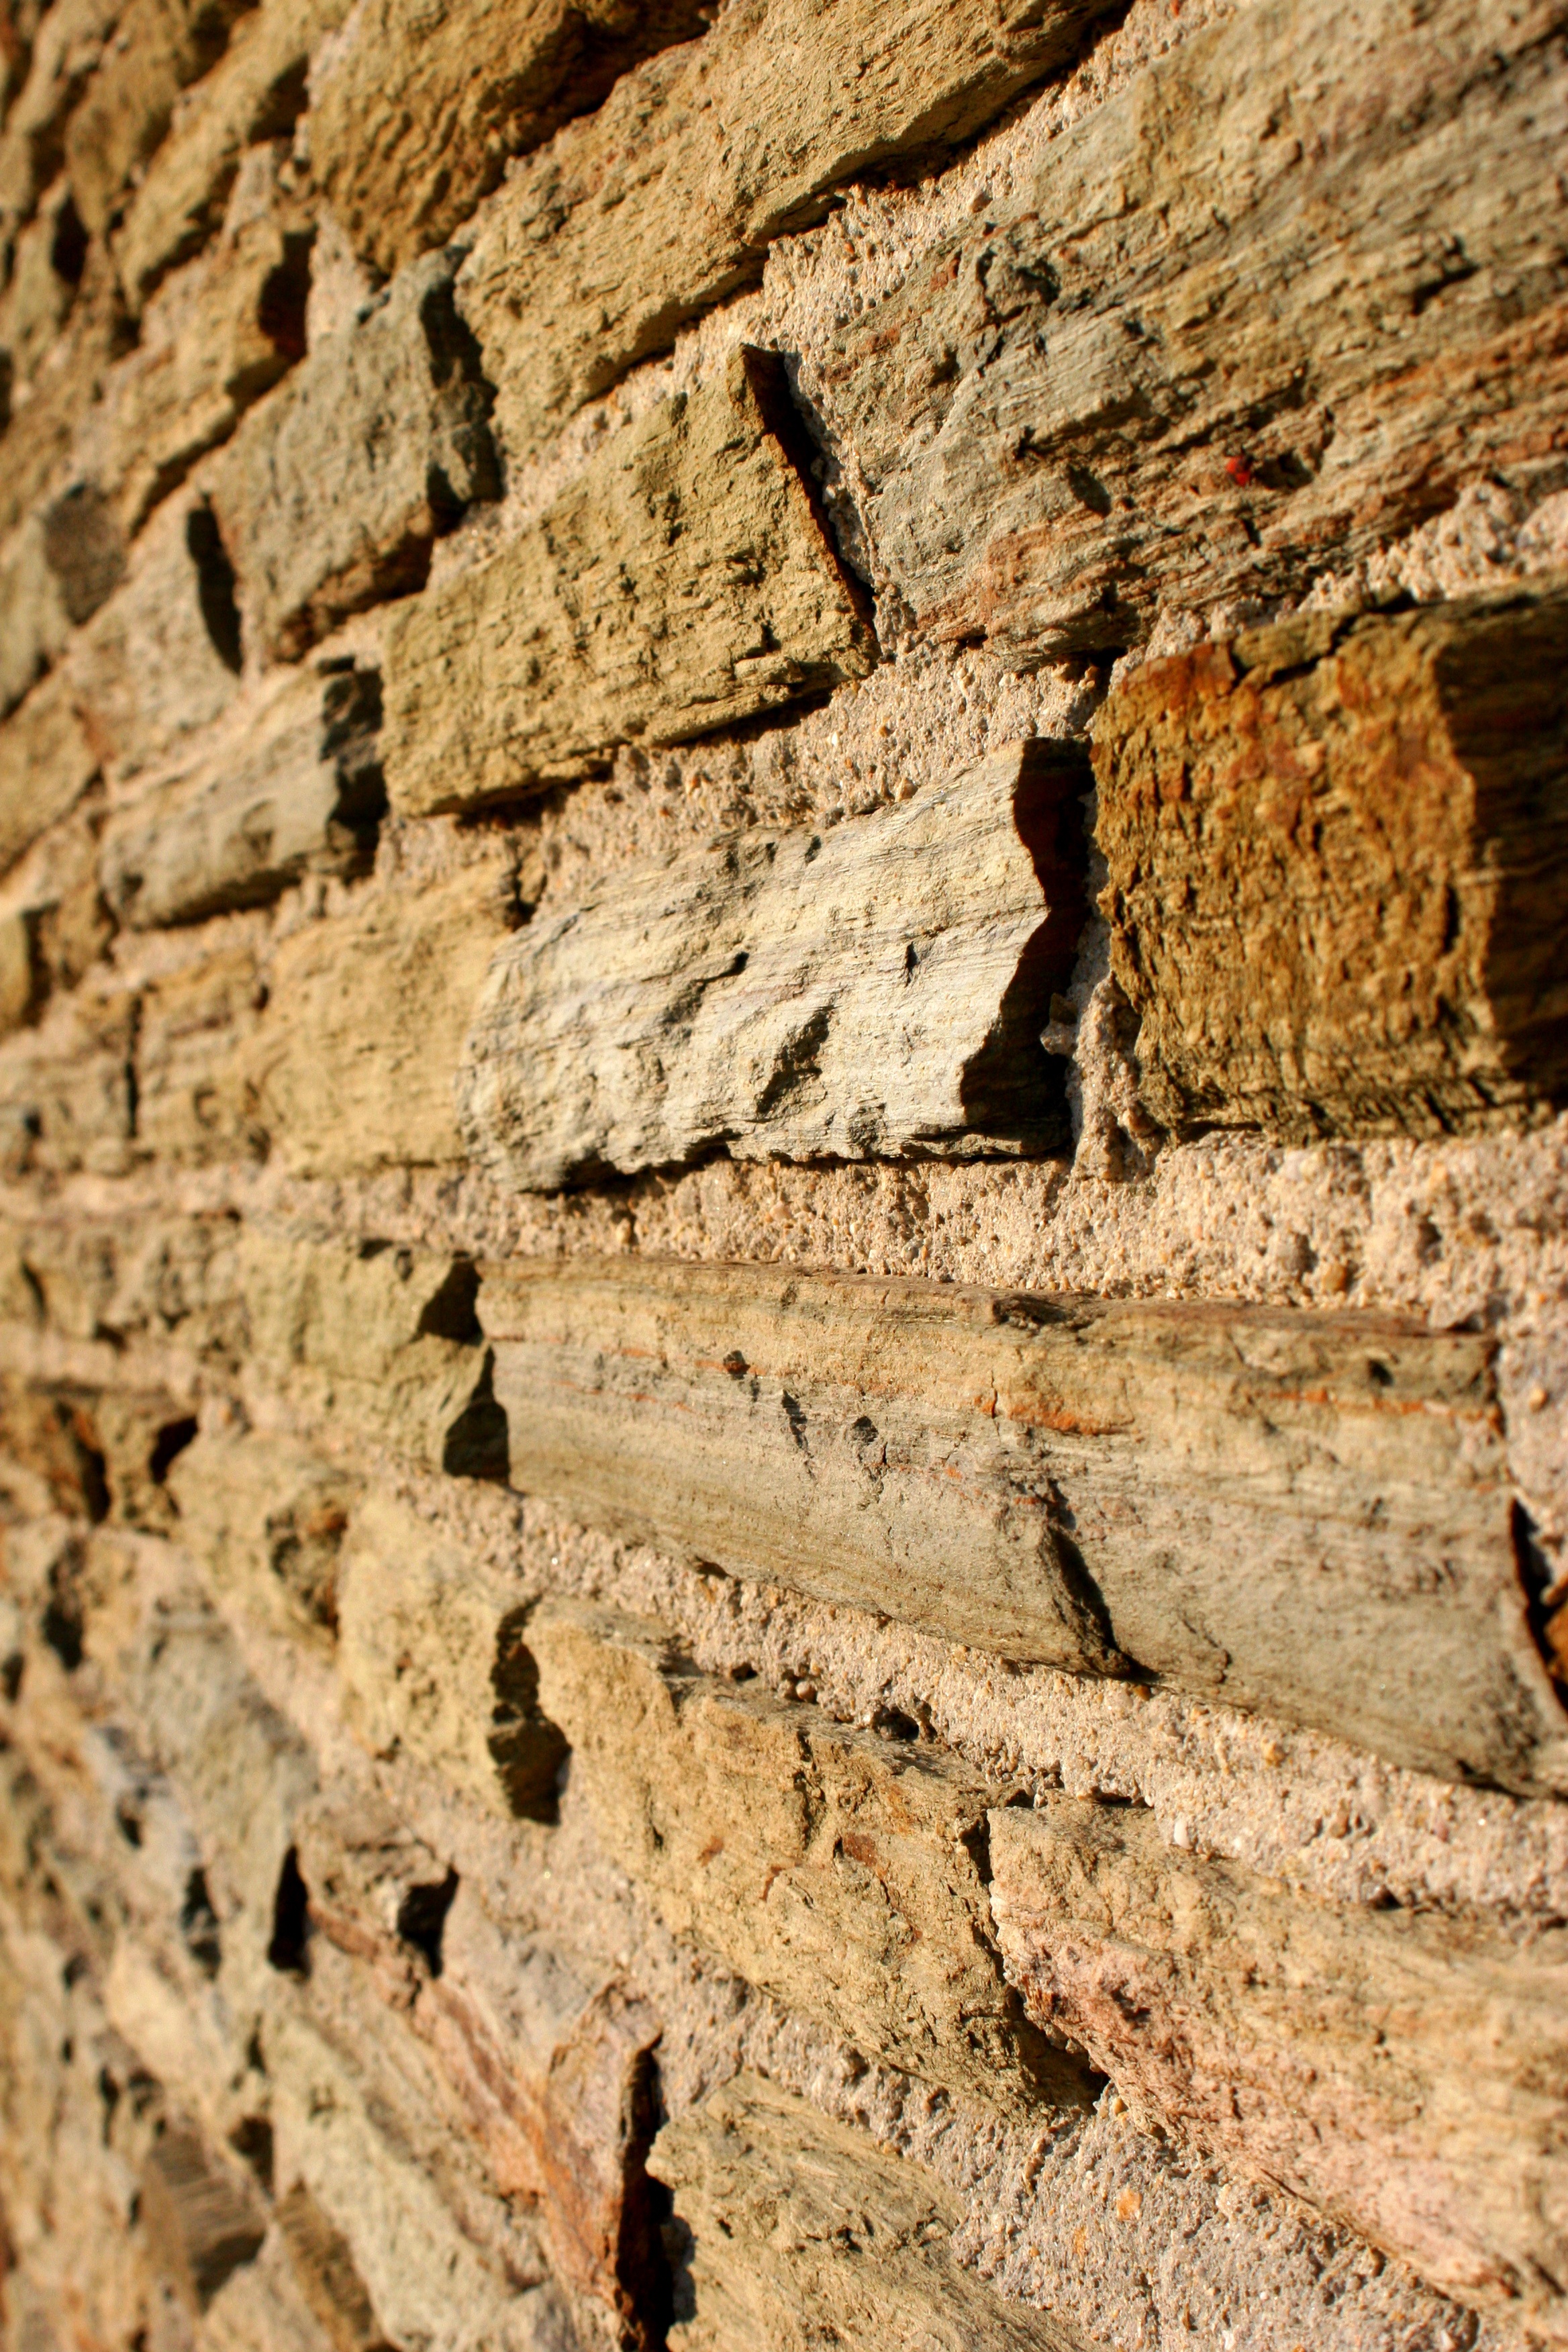
rock, architecture, structure, texture, building, old, wall, formation, france, pattern, red, brown, soil, ancient, rough, stone wall, brick, terrain, material, brick wall, weathered, worn, background, geology, bricks, brickwork, wadi, anxiety, divorce, mental health, headache, brick background, brick wall background, ancient history, wall background